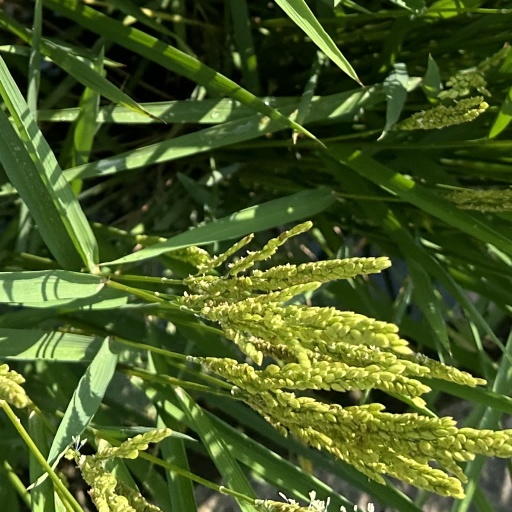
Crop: rice